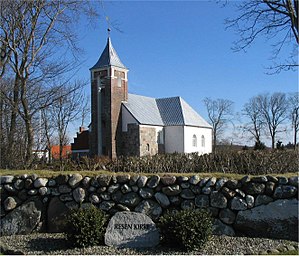
Resen Kirke (Struer Kommune)
Resen Kirke
Resen Kirke ligger ved gamle landevej mellem Holstebro og Oddesund Færgested. Kirken er oprindelig opført i Valdemartiden, men der blev i begyndelsen af 1700-tallet bygget et gravkapel på sydsiden og i 1792 blev kirken forsynet med et nyt tårn til afløsning af det hidtidige runde tårn.